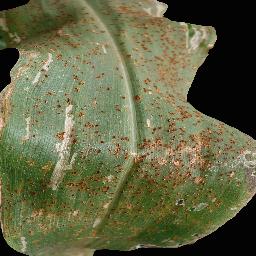
Label: Corn___Common_rust